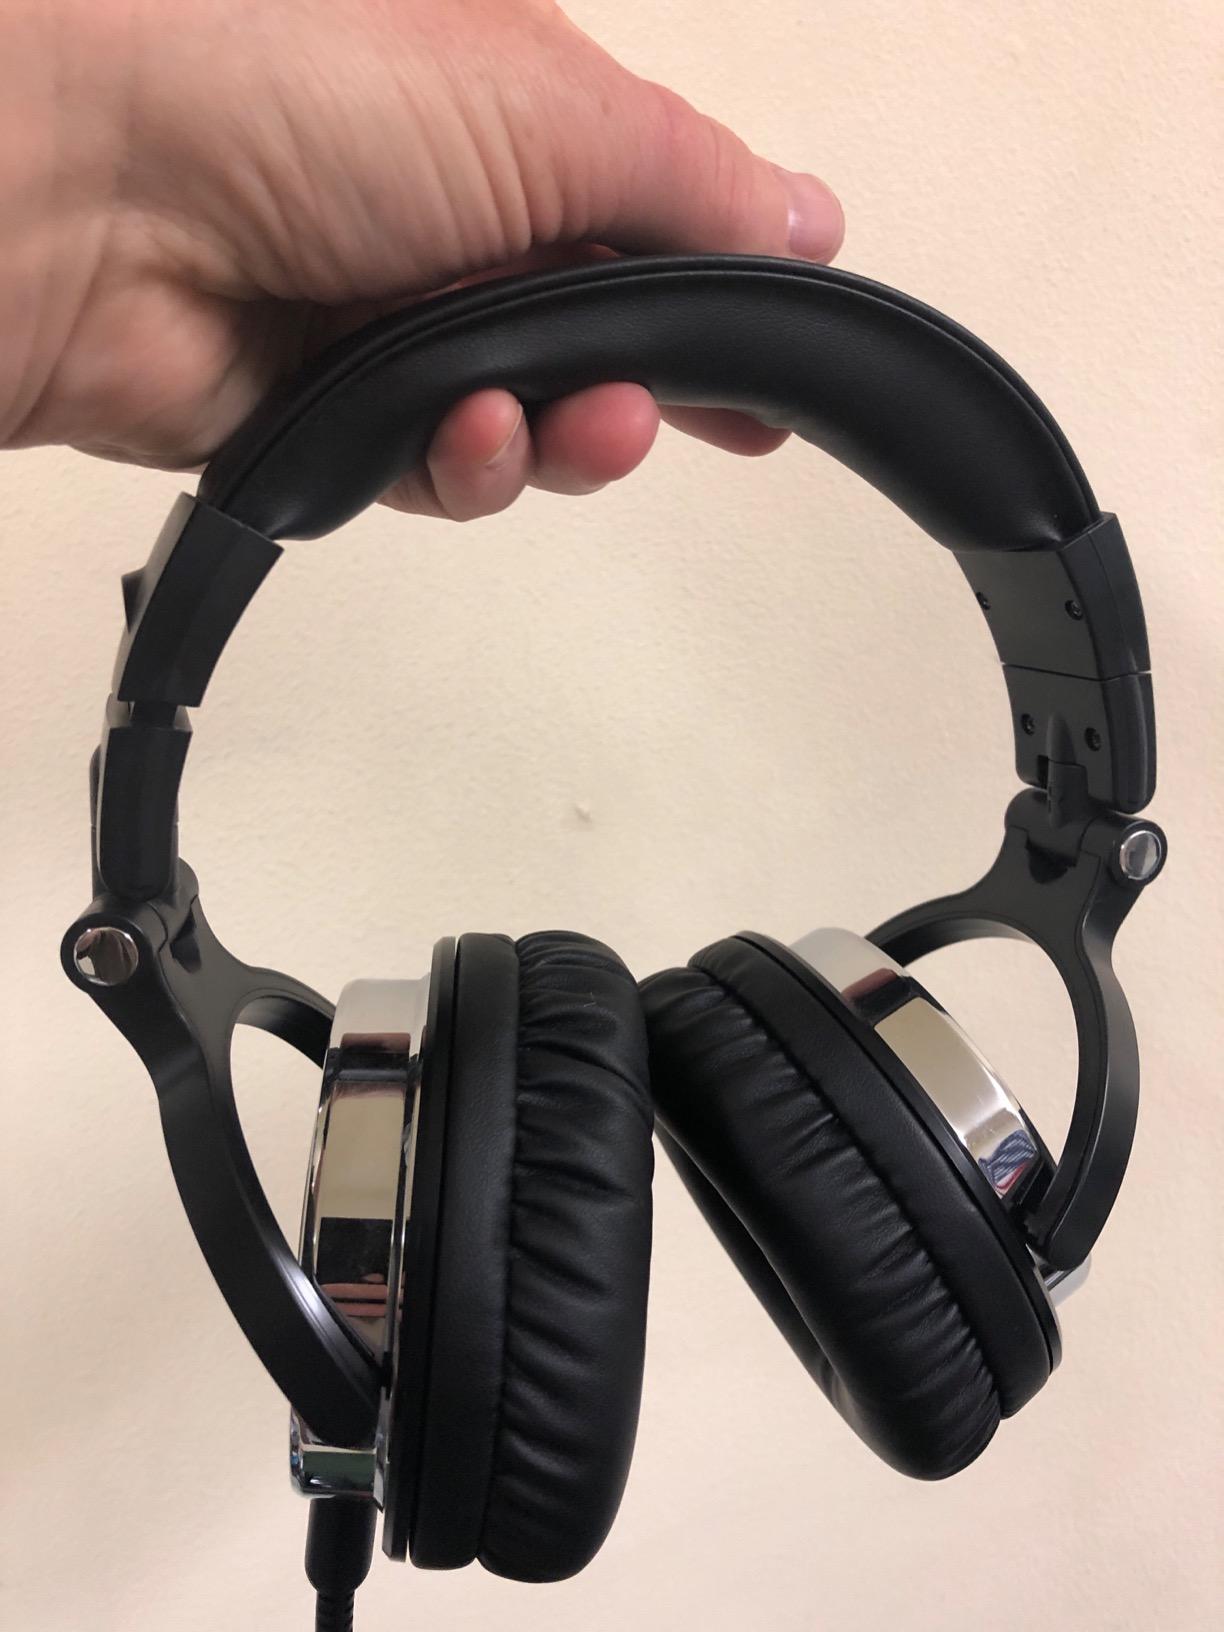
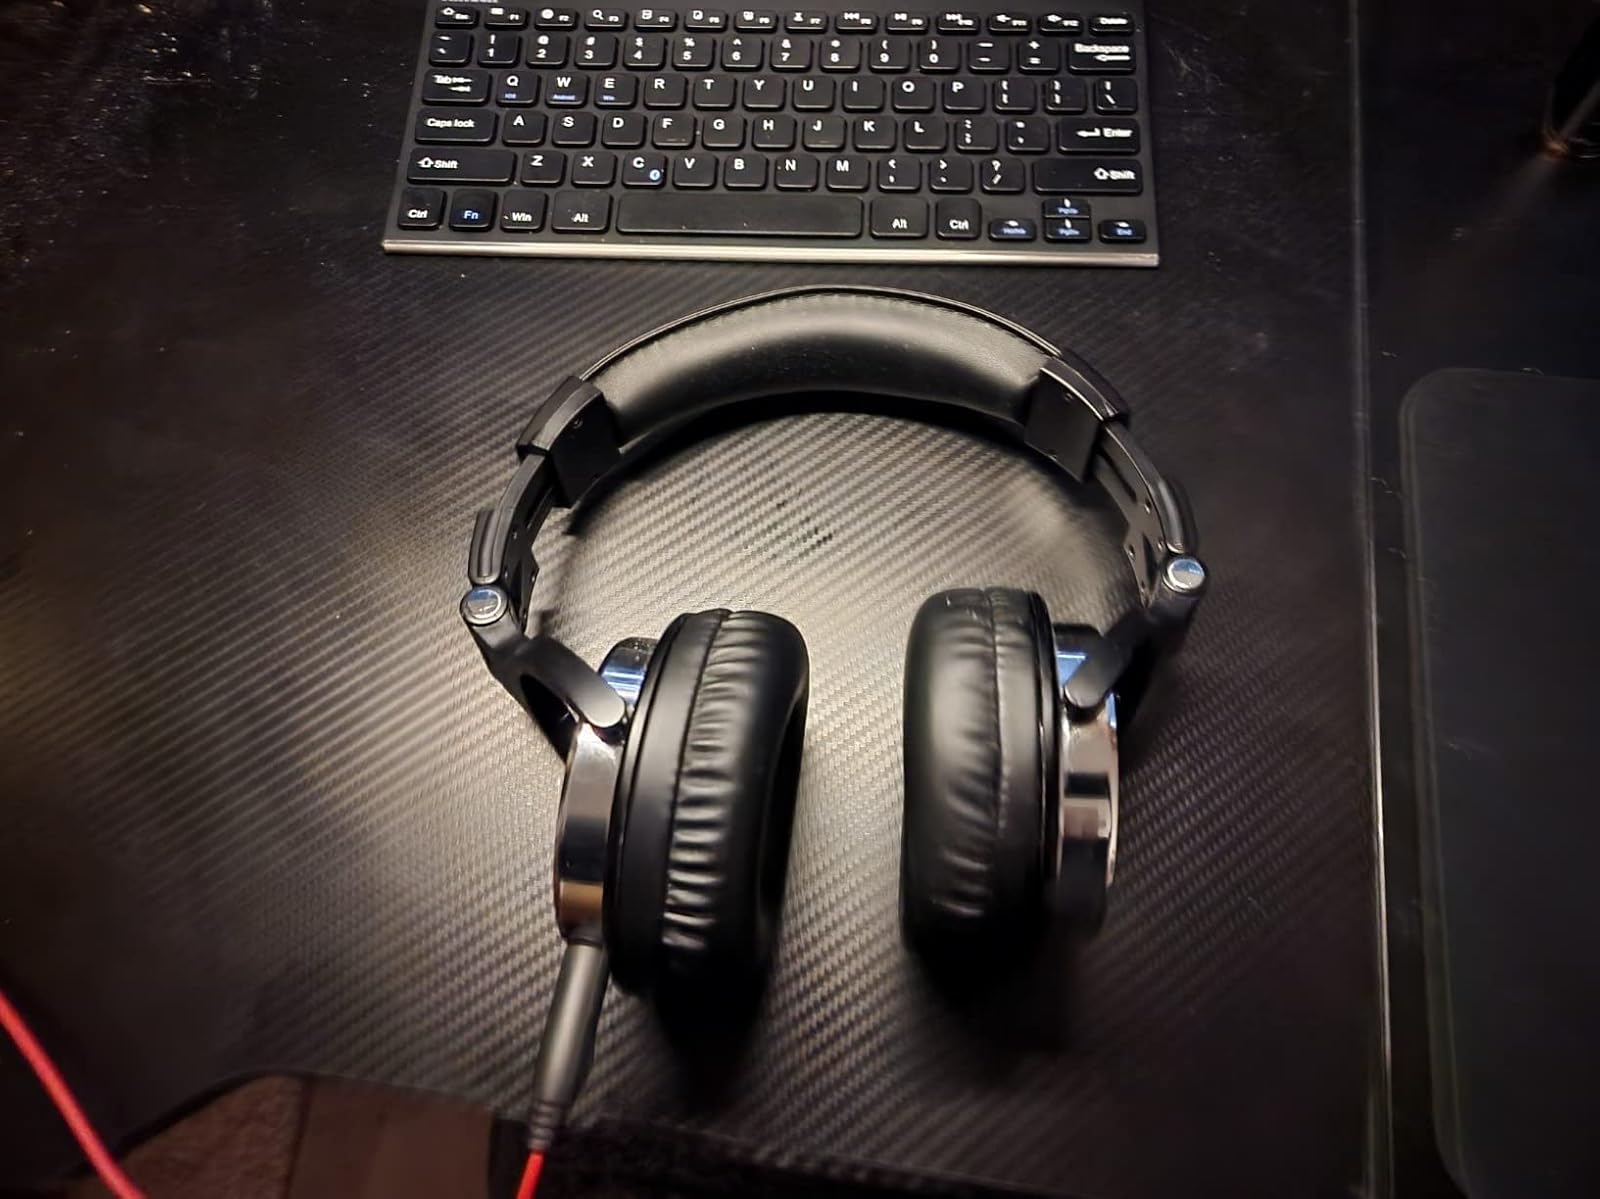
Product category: headphones
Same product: yes